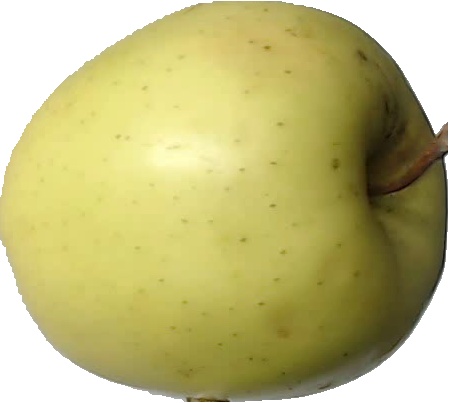
Label: apple_golden_2